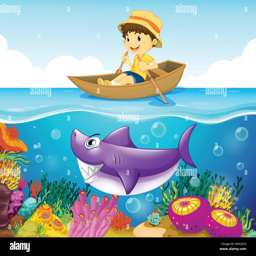
illustration of a boy in the ocean with a shark